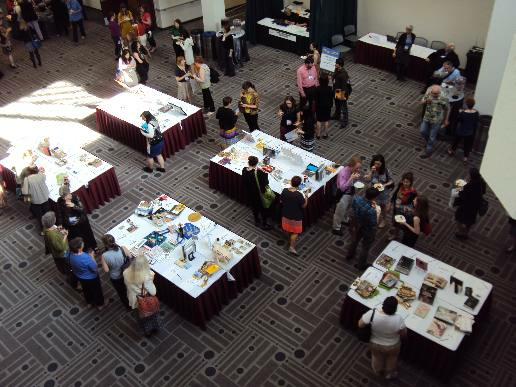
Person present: Yes